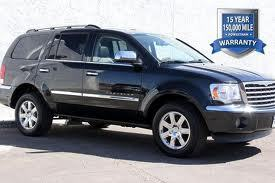
Car model: 2009 Chrysler Aspen SUV